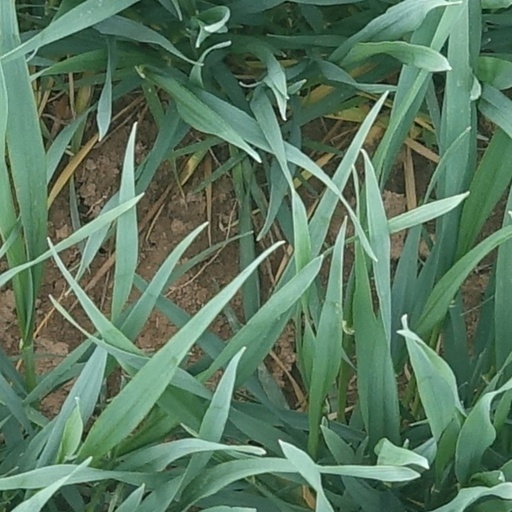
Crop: wheat